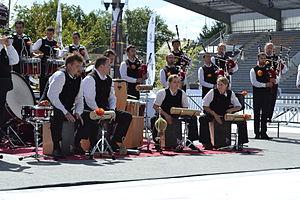
Le bagad Cap Caval sur la scène du stade du Moustoir pour le championnat 1re catégorie, lors du Festival interceltique de Lorient 2012 (Morbihan, Bretagne).
Le Bagad Cap Caval est un bagad originaire du Pays Bigouden, créé à Plomeur en 1984 par Denis Daniel. Il est surnommé « l'ensemble aux dahlias » en raison de la fleur rouge, orange et jaune que les musiciens peuvent porter sur leurs gilets.